Henry James Stovin Pryer

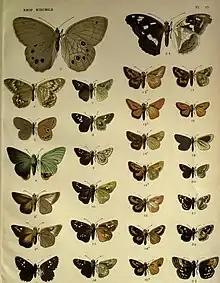
A plate from Pryer's book "Rhopalocera nihonica"

By 1875 Pryer was living in Yokohama, Japan. He lived in a residence numbered 127 in "The Bluff", now Yamate District, once known as the "gaikokujin kyoryūchi" (foreign settlement). Pryer initially worked as a Clerk for Adamson, Bell and Company (later Dodwell & Co.), a company which traded tea and silk. In 1879 Pryer began working for a business named Bisset and Company.